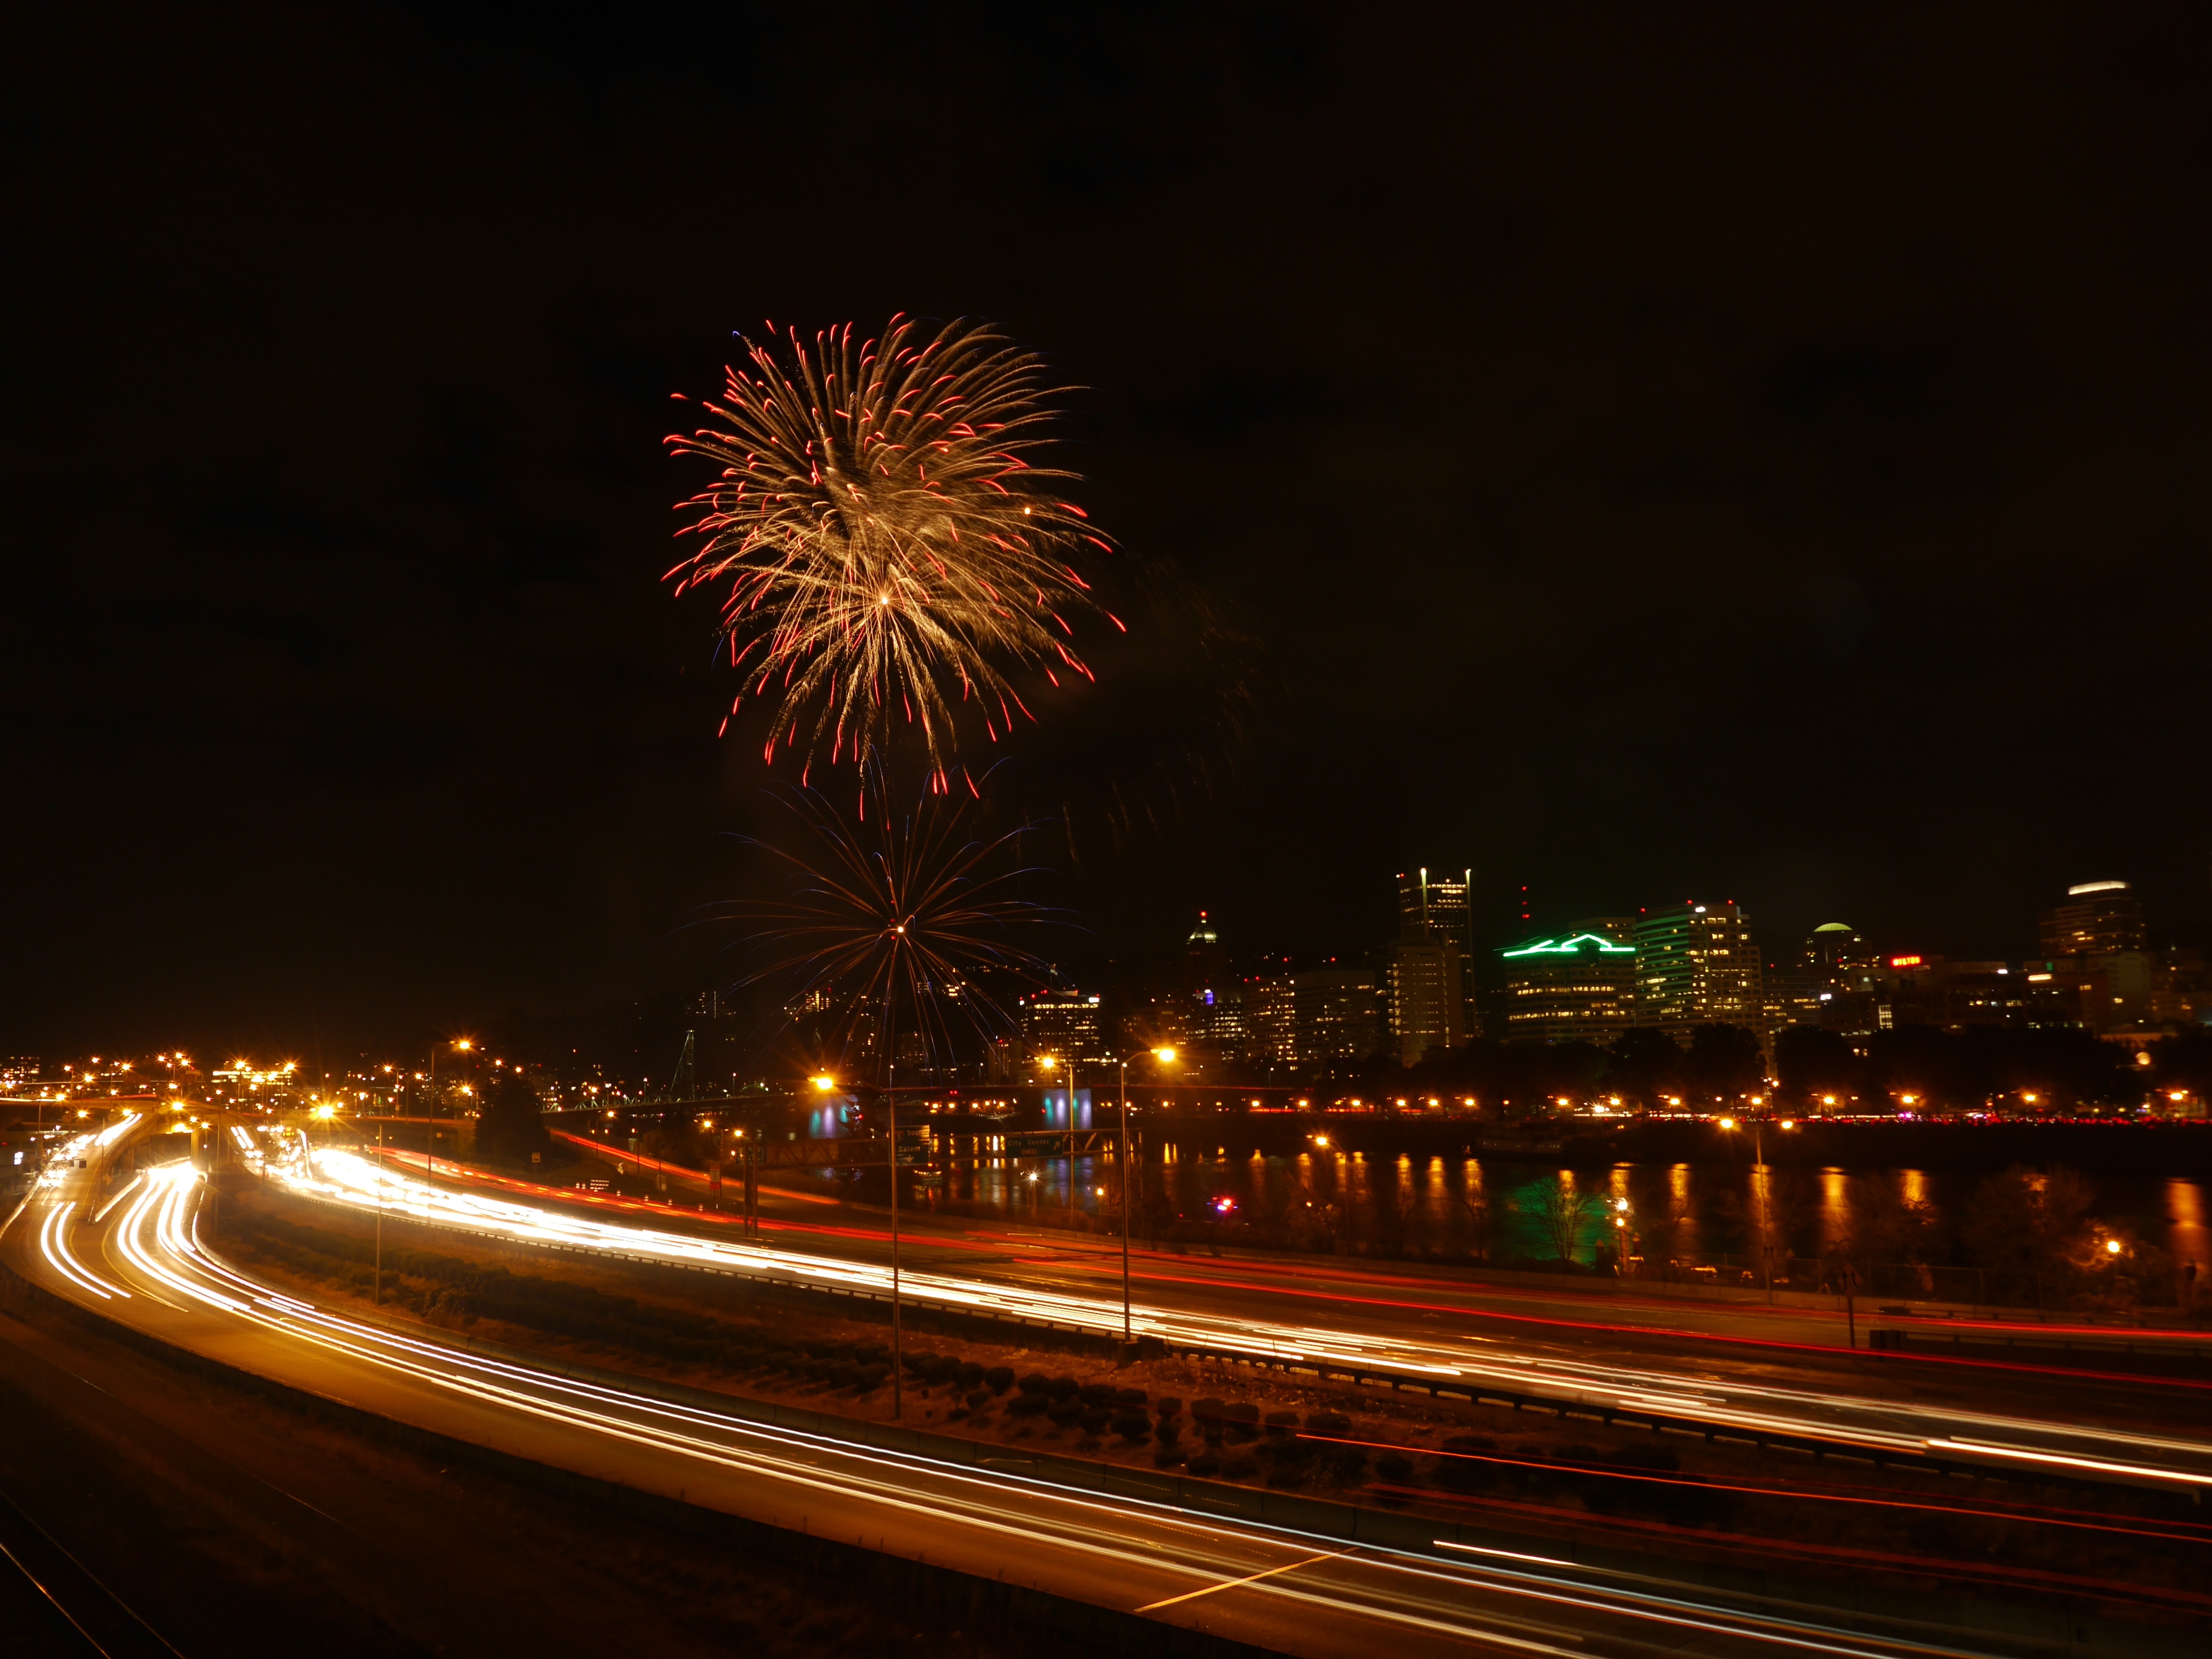
skyline, night, recreation, fireworks, event, portland, outdoor recreation